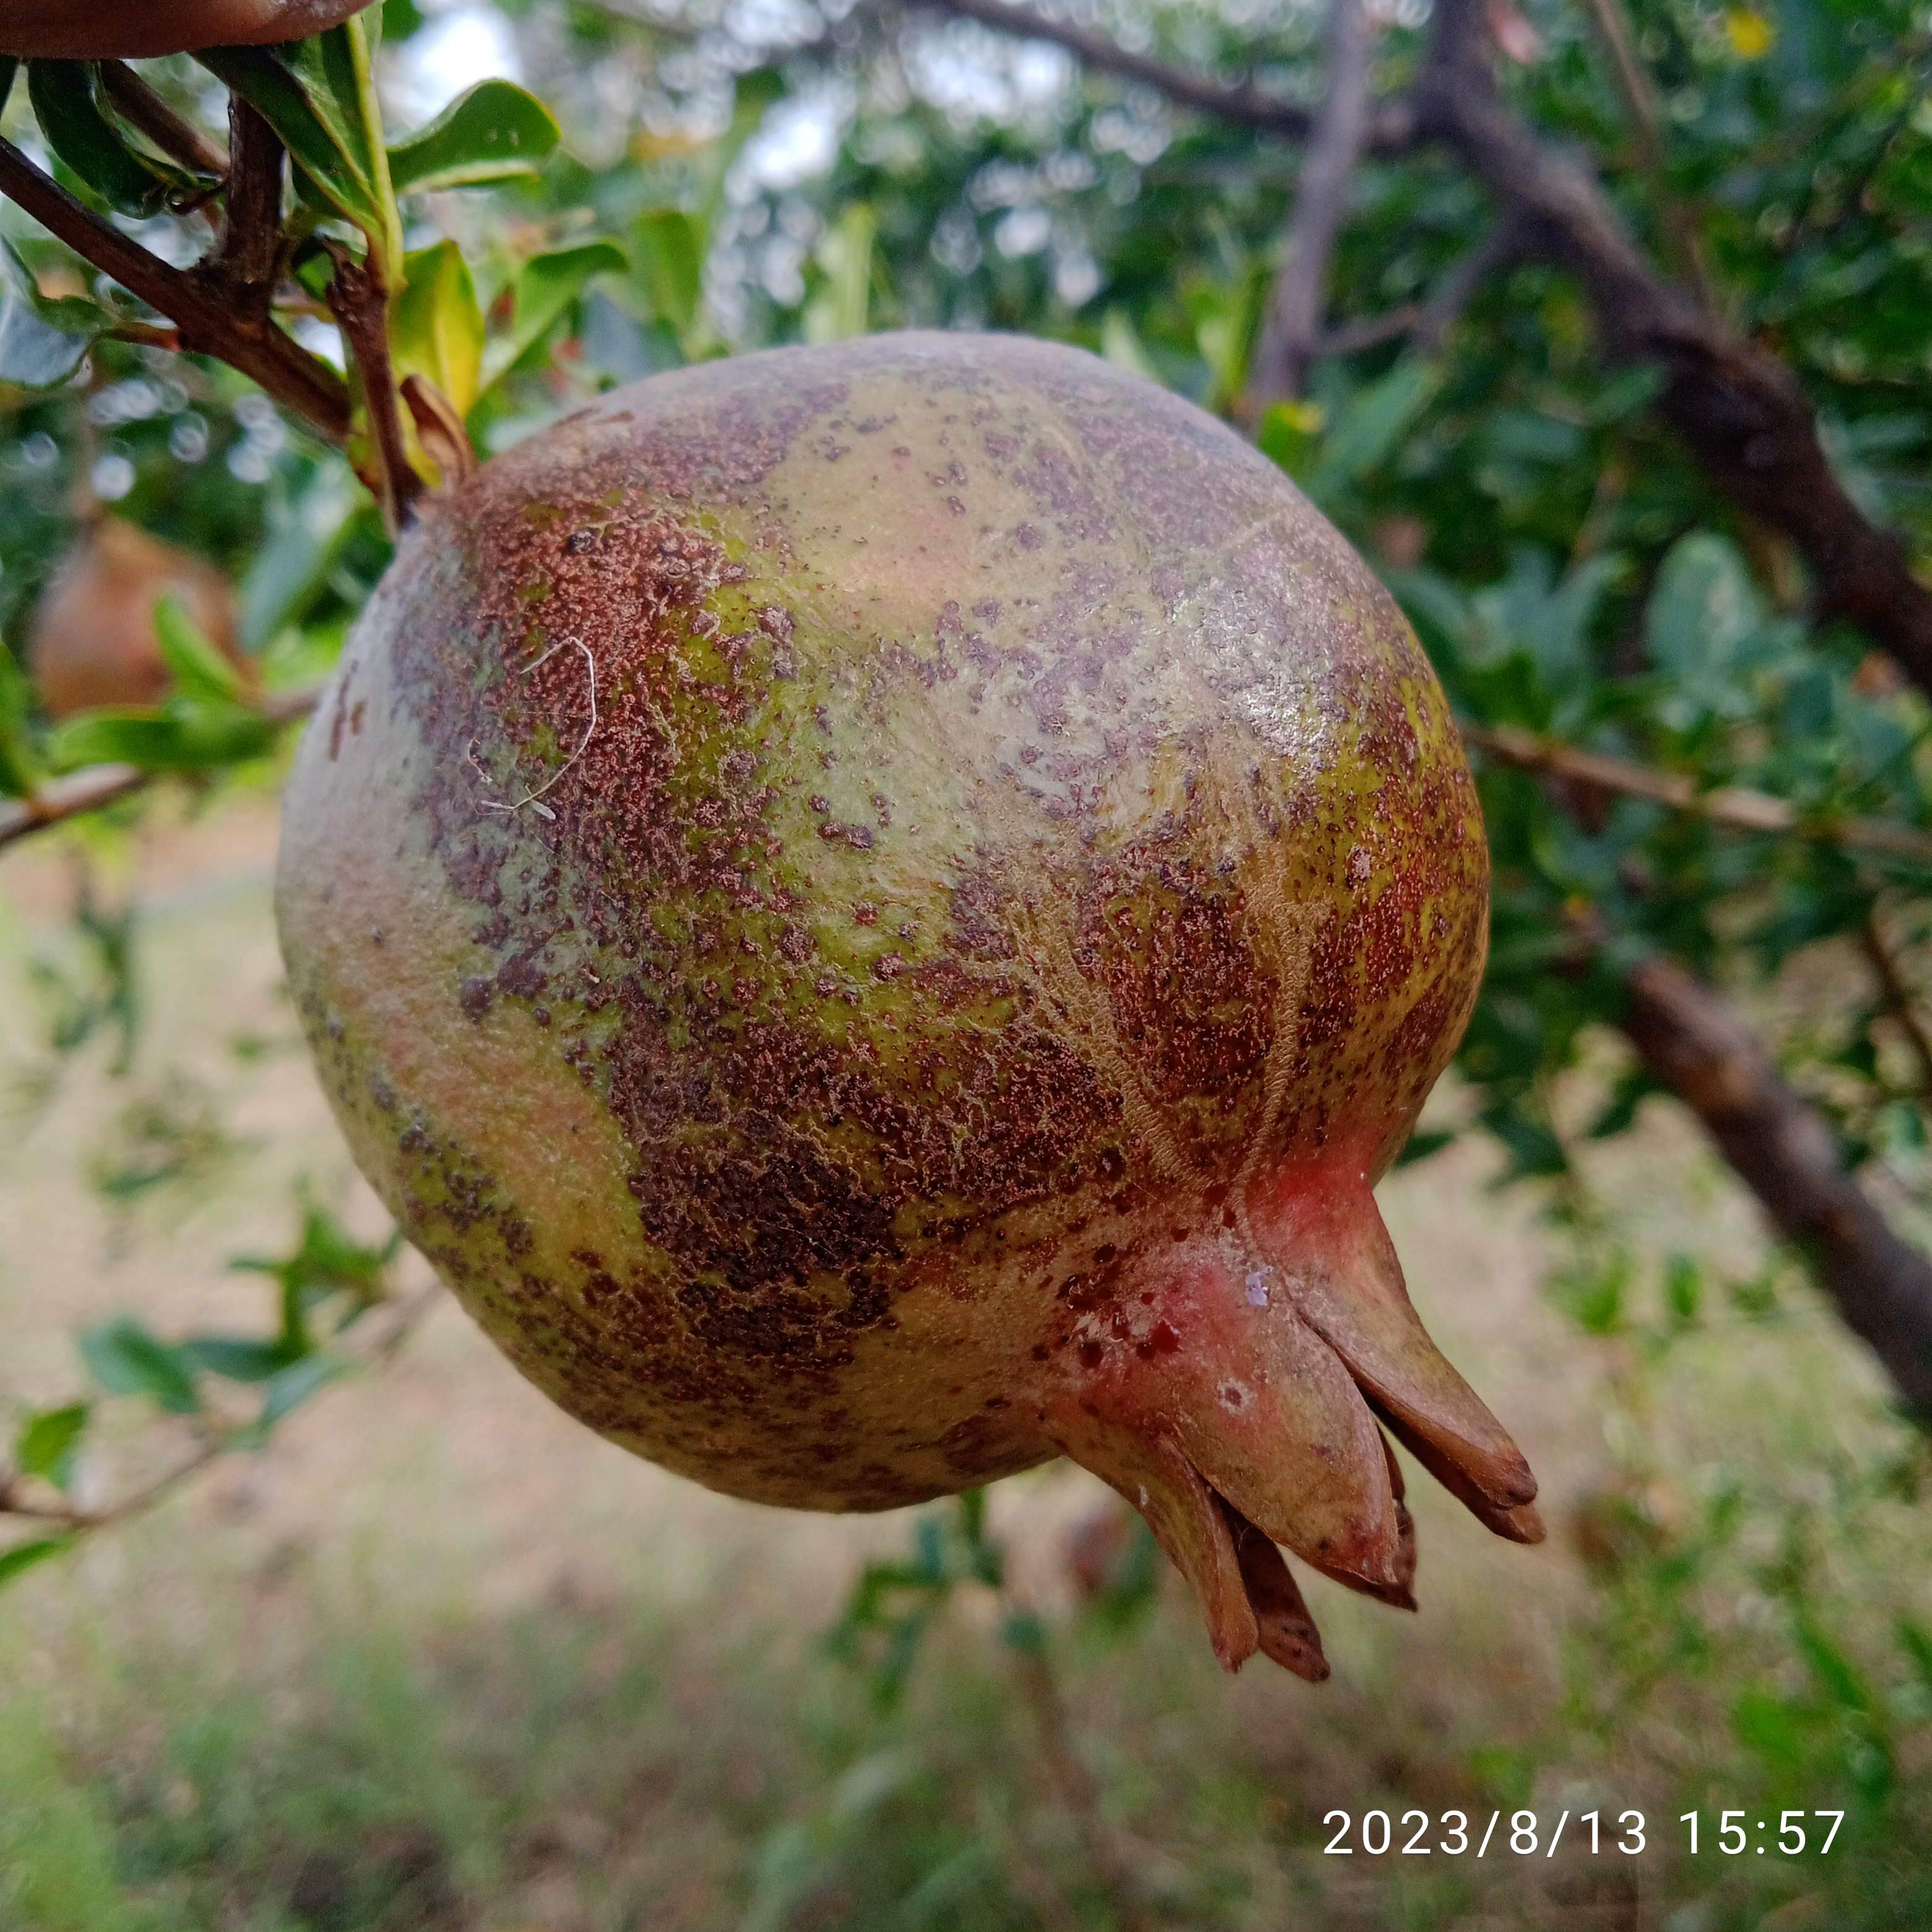
Label: Cercospora